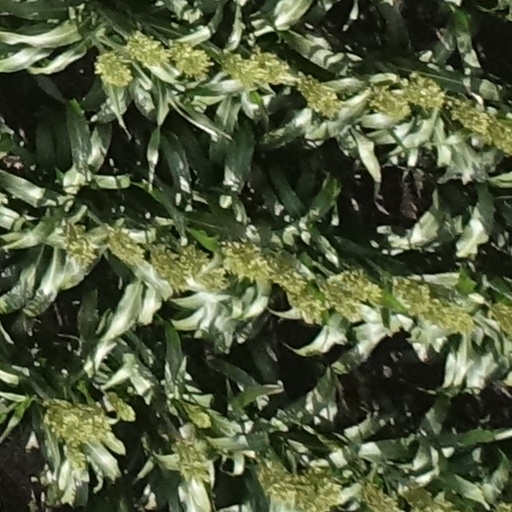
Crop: sorghum